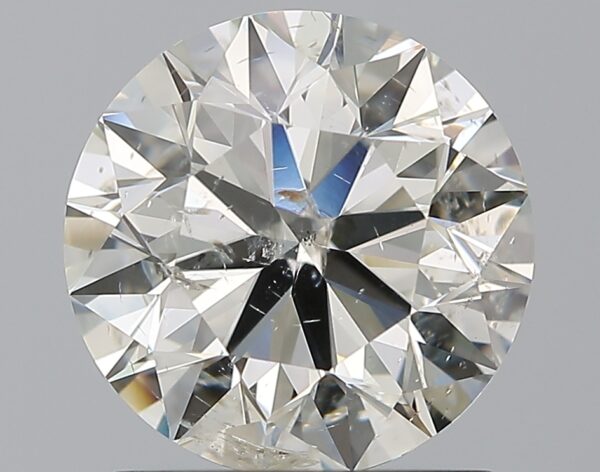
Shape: round
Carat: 1.5
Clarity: SI2
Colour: I
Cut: EX
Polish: EX
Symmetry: EX
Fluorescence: N
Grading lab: IGI
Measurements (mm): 7.27 x 7.22 x 4.55